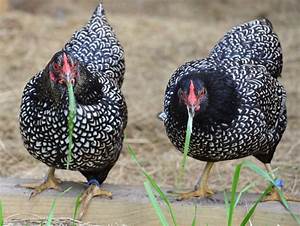
Label: gallina